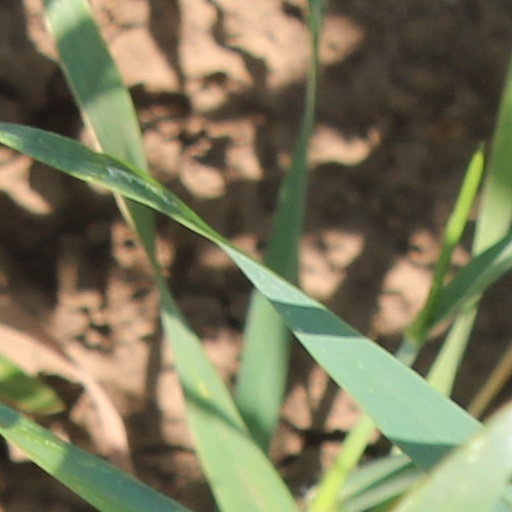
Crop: wheat